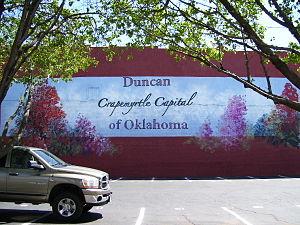
La ville de Duncan est le siège du comté de Stephens, dans l’État d’Oklahoma, aux États-Unis. Sa population s’élevait à 23 431 habitants lors du recensement de 2010, estimée à 23 231 habitants en 2015.